Basilica of Our Lady of Scherpenheuvel

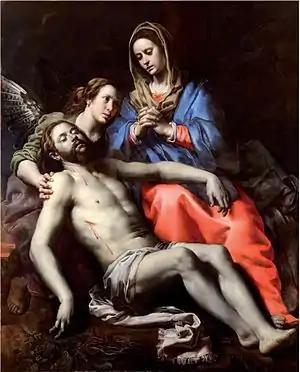
The Lamentation of Christ by Theodoor van Loon

The main altar and six side-altars are decorated with altarpieces by Theodoor van Loon. They represent seven scenes from the life of the Virgin. "The Encounter at the Golden Gate", serving as a depiction of the Immaculate Conception, the "Birth of the Virgin", the "Presentation of the Virgin", the "Annunciation", the "Visitation" and the "Presentation of Jesus at the Temple" feature in the side chapels. The altarpiece of the main altar depicts the "Assumption of the Virgin". A number of other paintings adorn the basilica, one of which is Theodoor van Loon's "Lamentation of Christ". The statuary is by the sculptors de Nole and features the six statues of prophets on the columns in the central space of the basilica, four seated evangelists in the vestibule, as well as the two archangels flanking the main entrance.